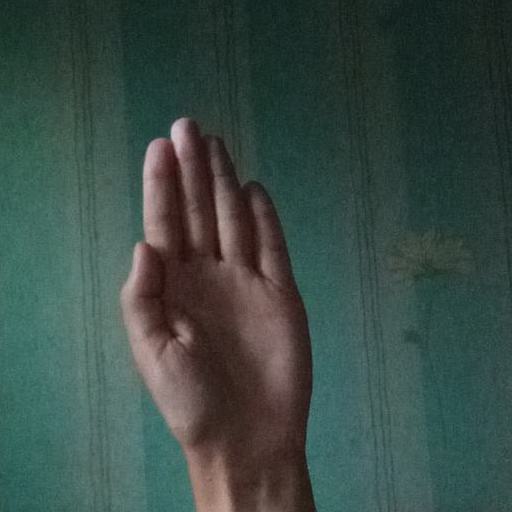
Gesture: stop